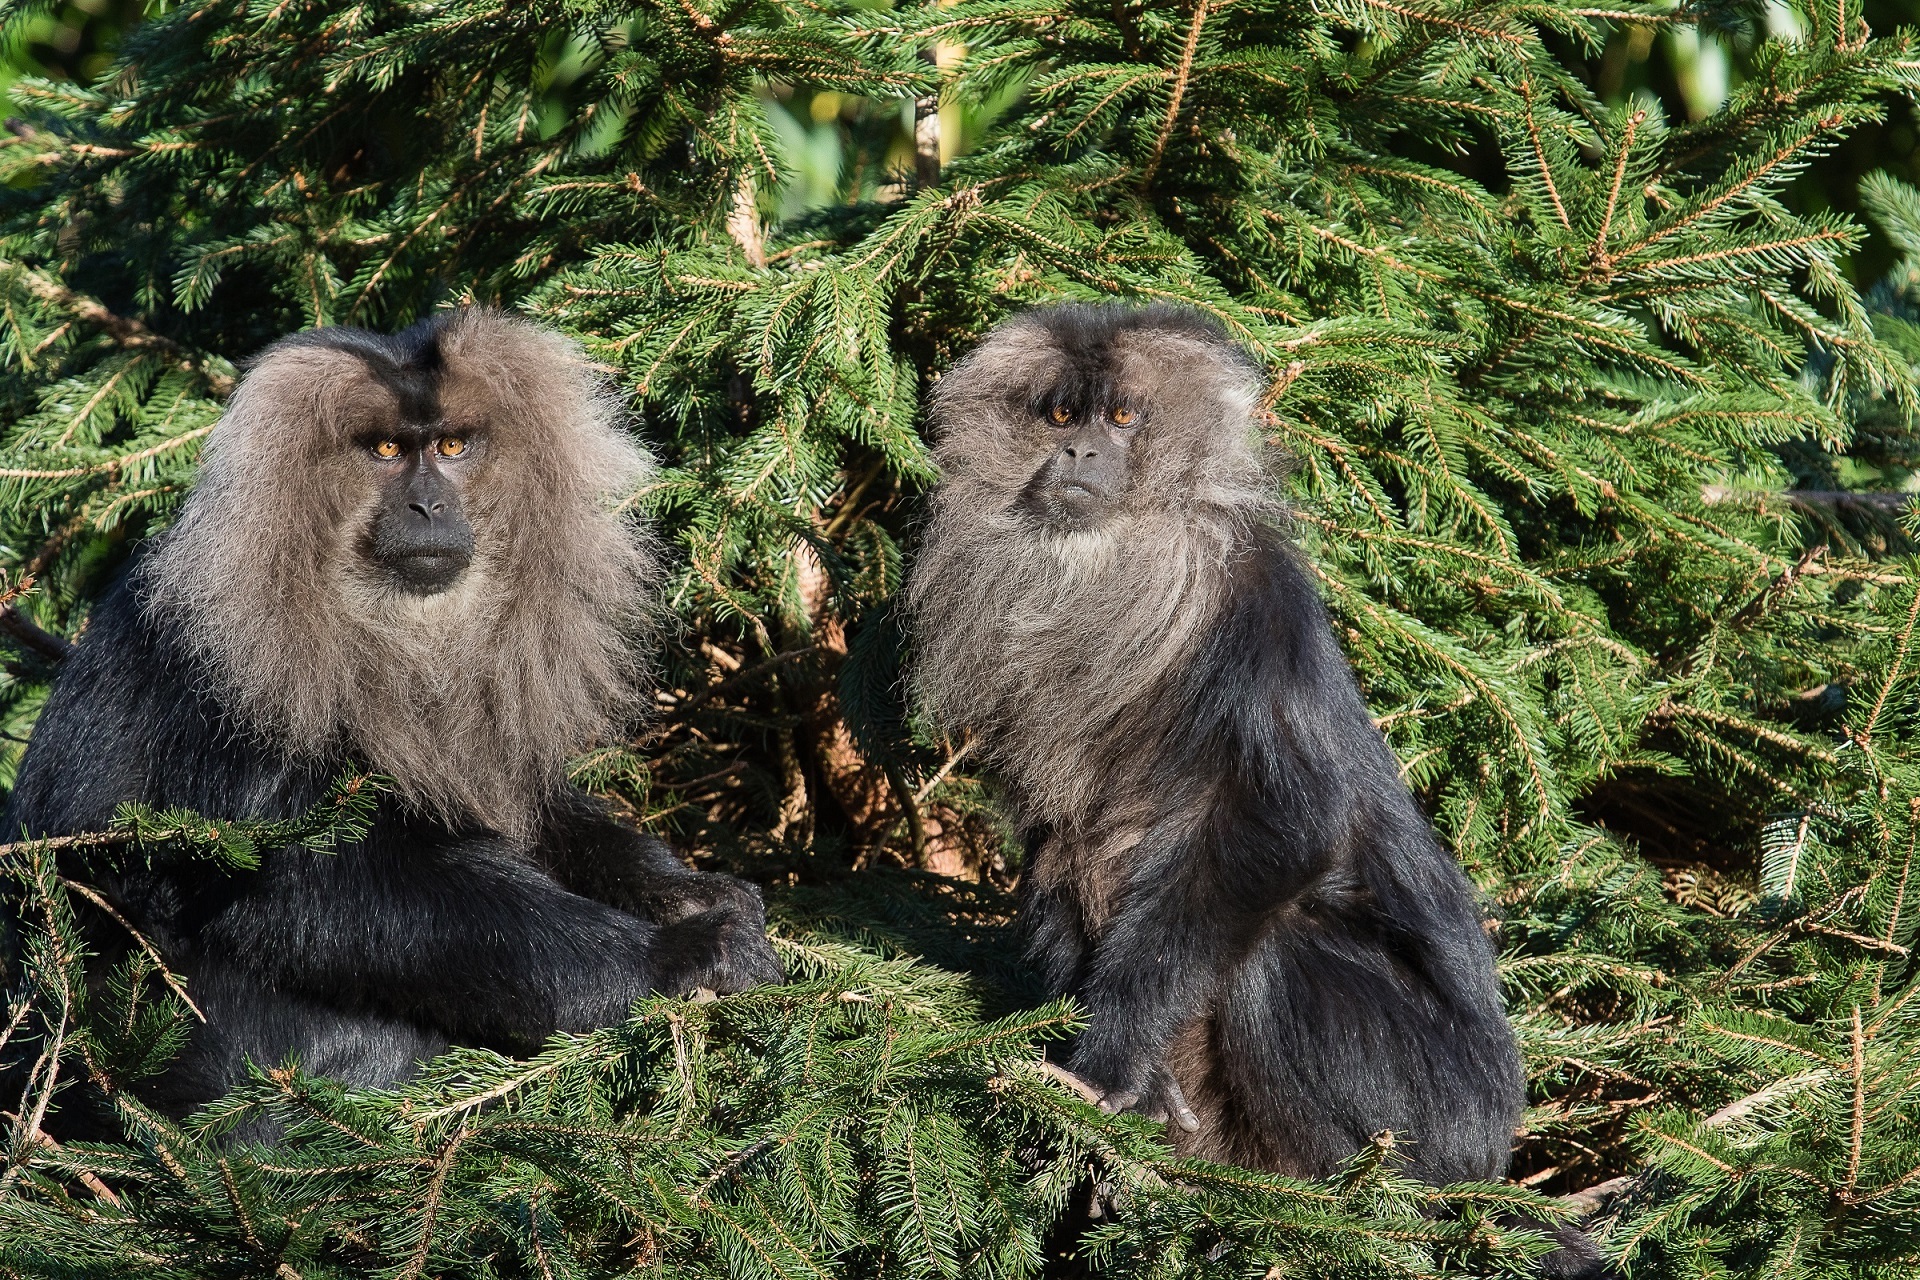
nature, wildlife, zoo, fur, mammal, fauna, primate, trees, animals, vertebrate, portraits, primates, macaque, old world monkey, western gorilla, lion tailed macaques, wanderoo